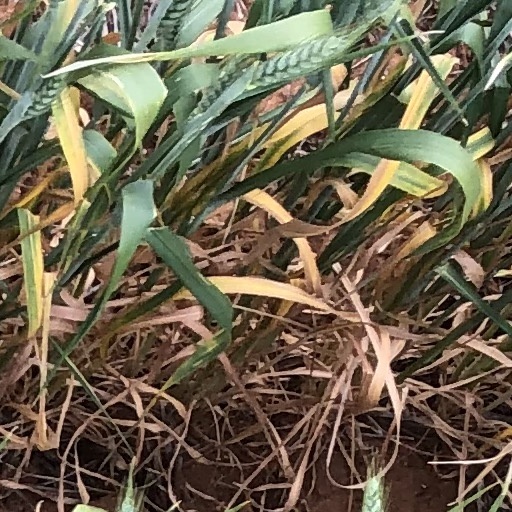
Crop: wheat